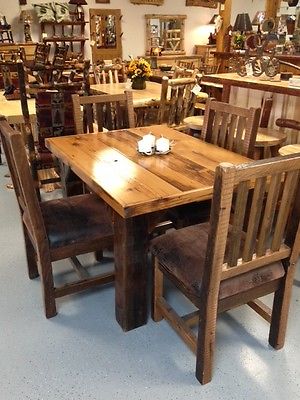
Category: table